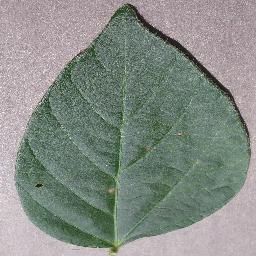
Label: Soybean___healthy